The Harmon

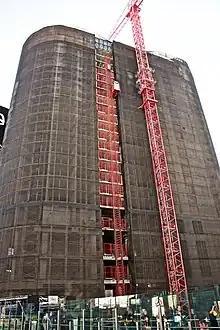
Dismantling of the tower, November 2014

Gonzalez approved demolition again in August 2013, after reviewing the latest test data from MGM. A formal proof of loss for the building was filed shortly thereafter. Gonzalez rescinded her demolition approval several months later, after FM Global, which wrote the Harmon's construction insurance policy, requested more time to review the $393 million claim.